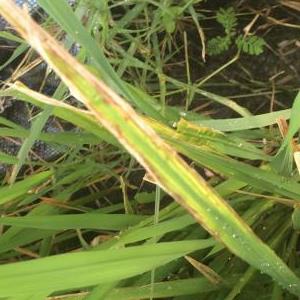
Disease: Bacterialblight